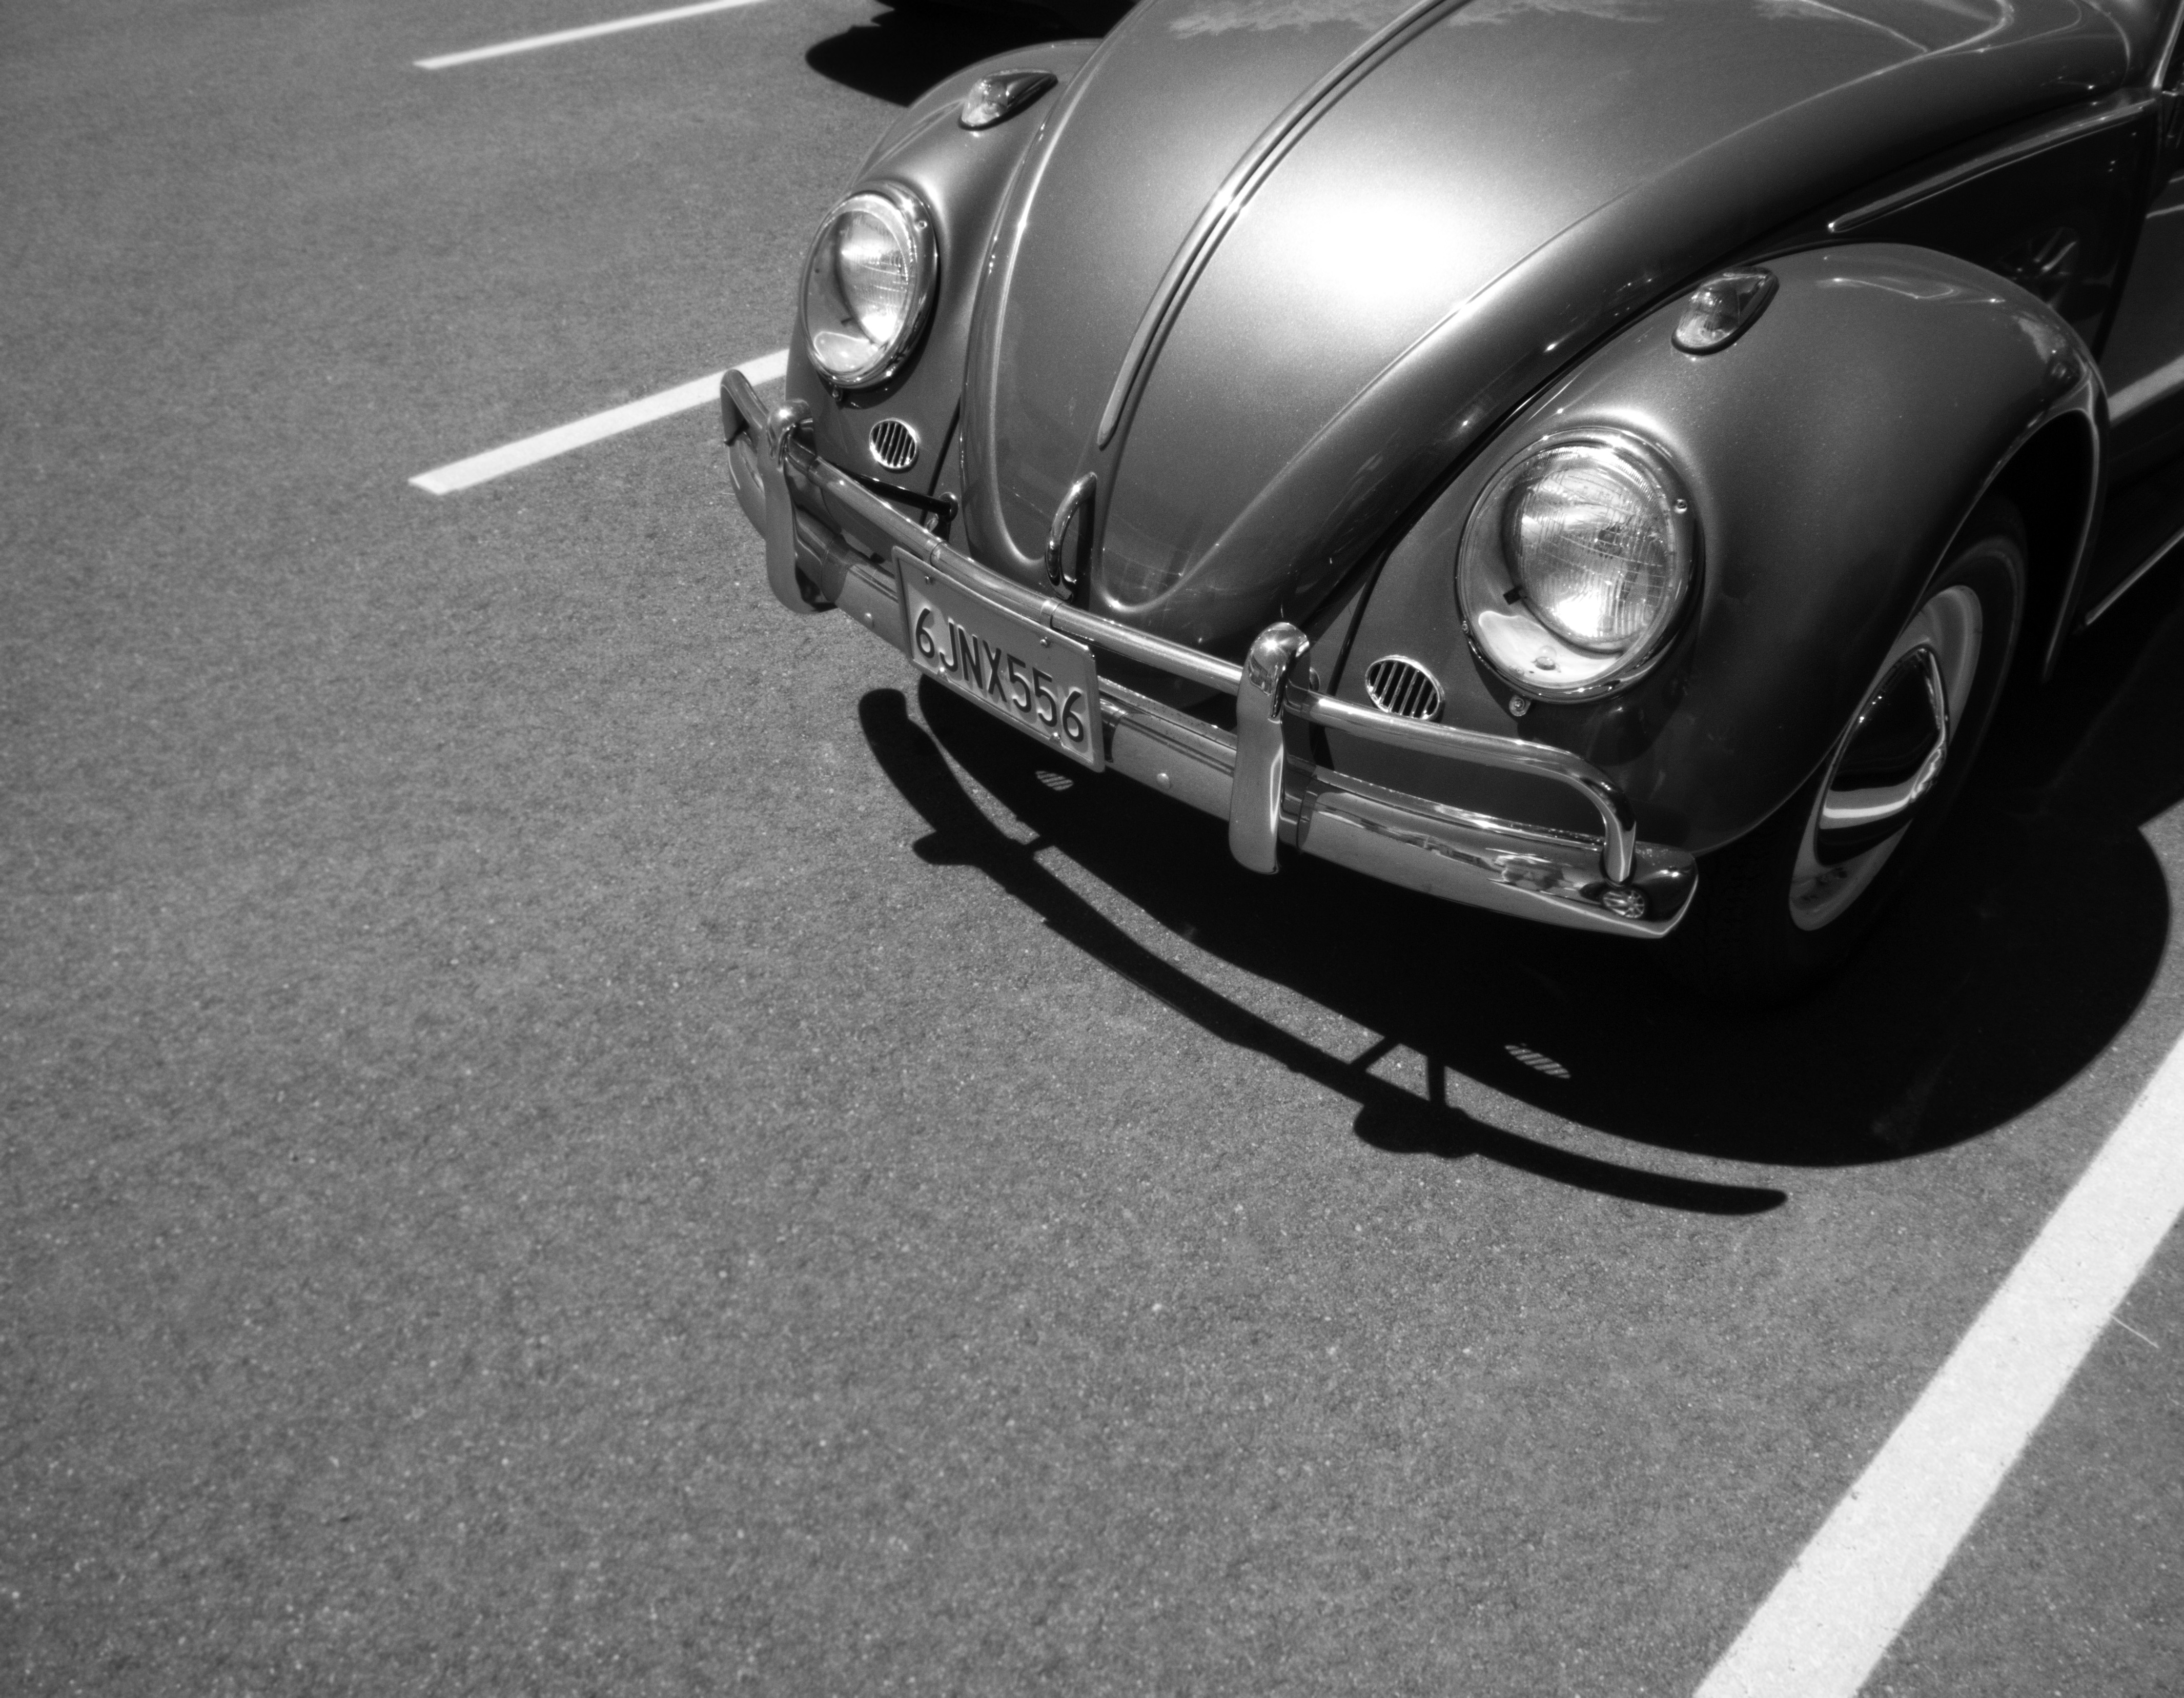
car, wheel, vw, volkswagen, parking, vehicle, bug, sports car, motor vehicle, vintage car, 2015, parkinglot, carpark, 3652015imstillstanding, kafer, t1, antique car, city car, land vehicle, volkswagen beetle, automobile make, compact car, automotive design, mid size car, subcompact car